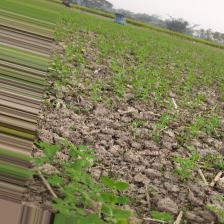
Label: Normal